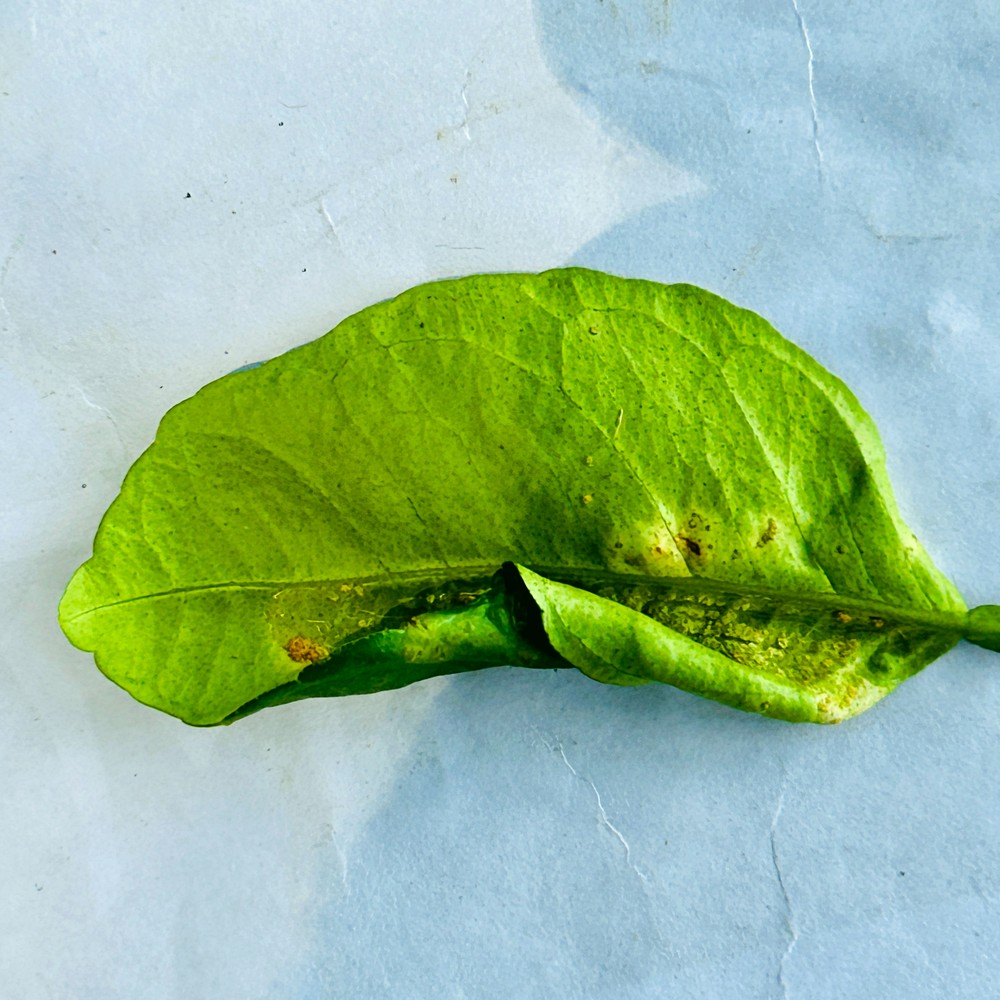
Label: Curl Virus